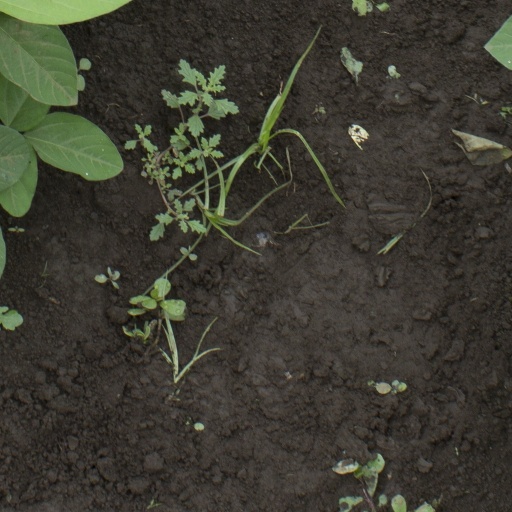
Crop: soybean